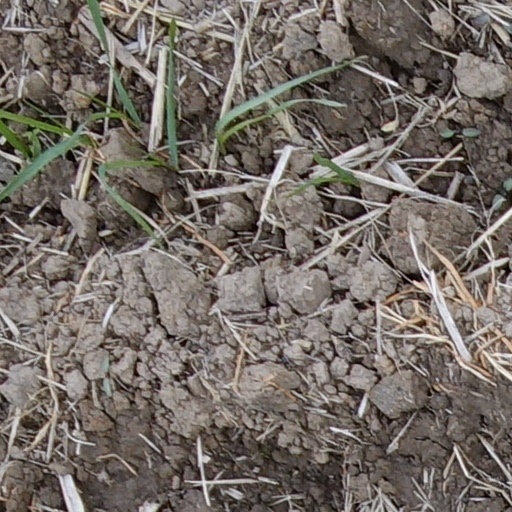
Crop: wheat